Allen T. Treadway

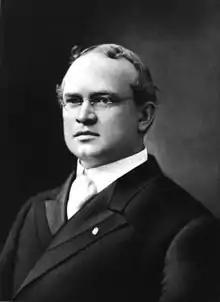
Treadway,

Allen Towner Treadway (September 16, 1867 – February 16, 1947) was a Massachusetts Republican politician.